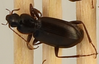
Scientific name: Calathus advena
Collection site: Niwot Ridge Mountain Research Station Site (NIWO), plot NIWO_007